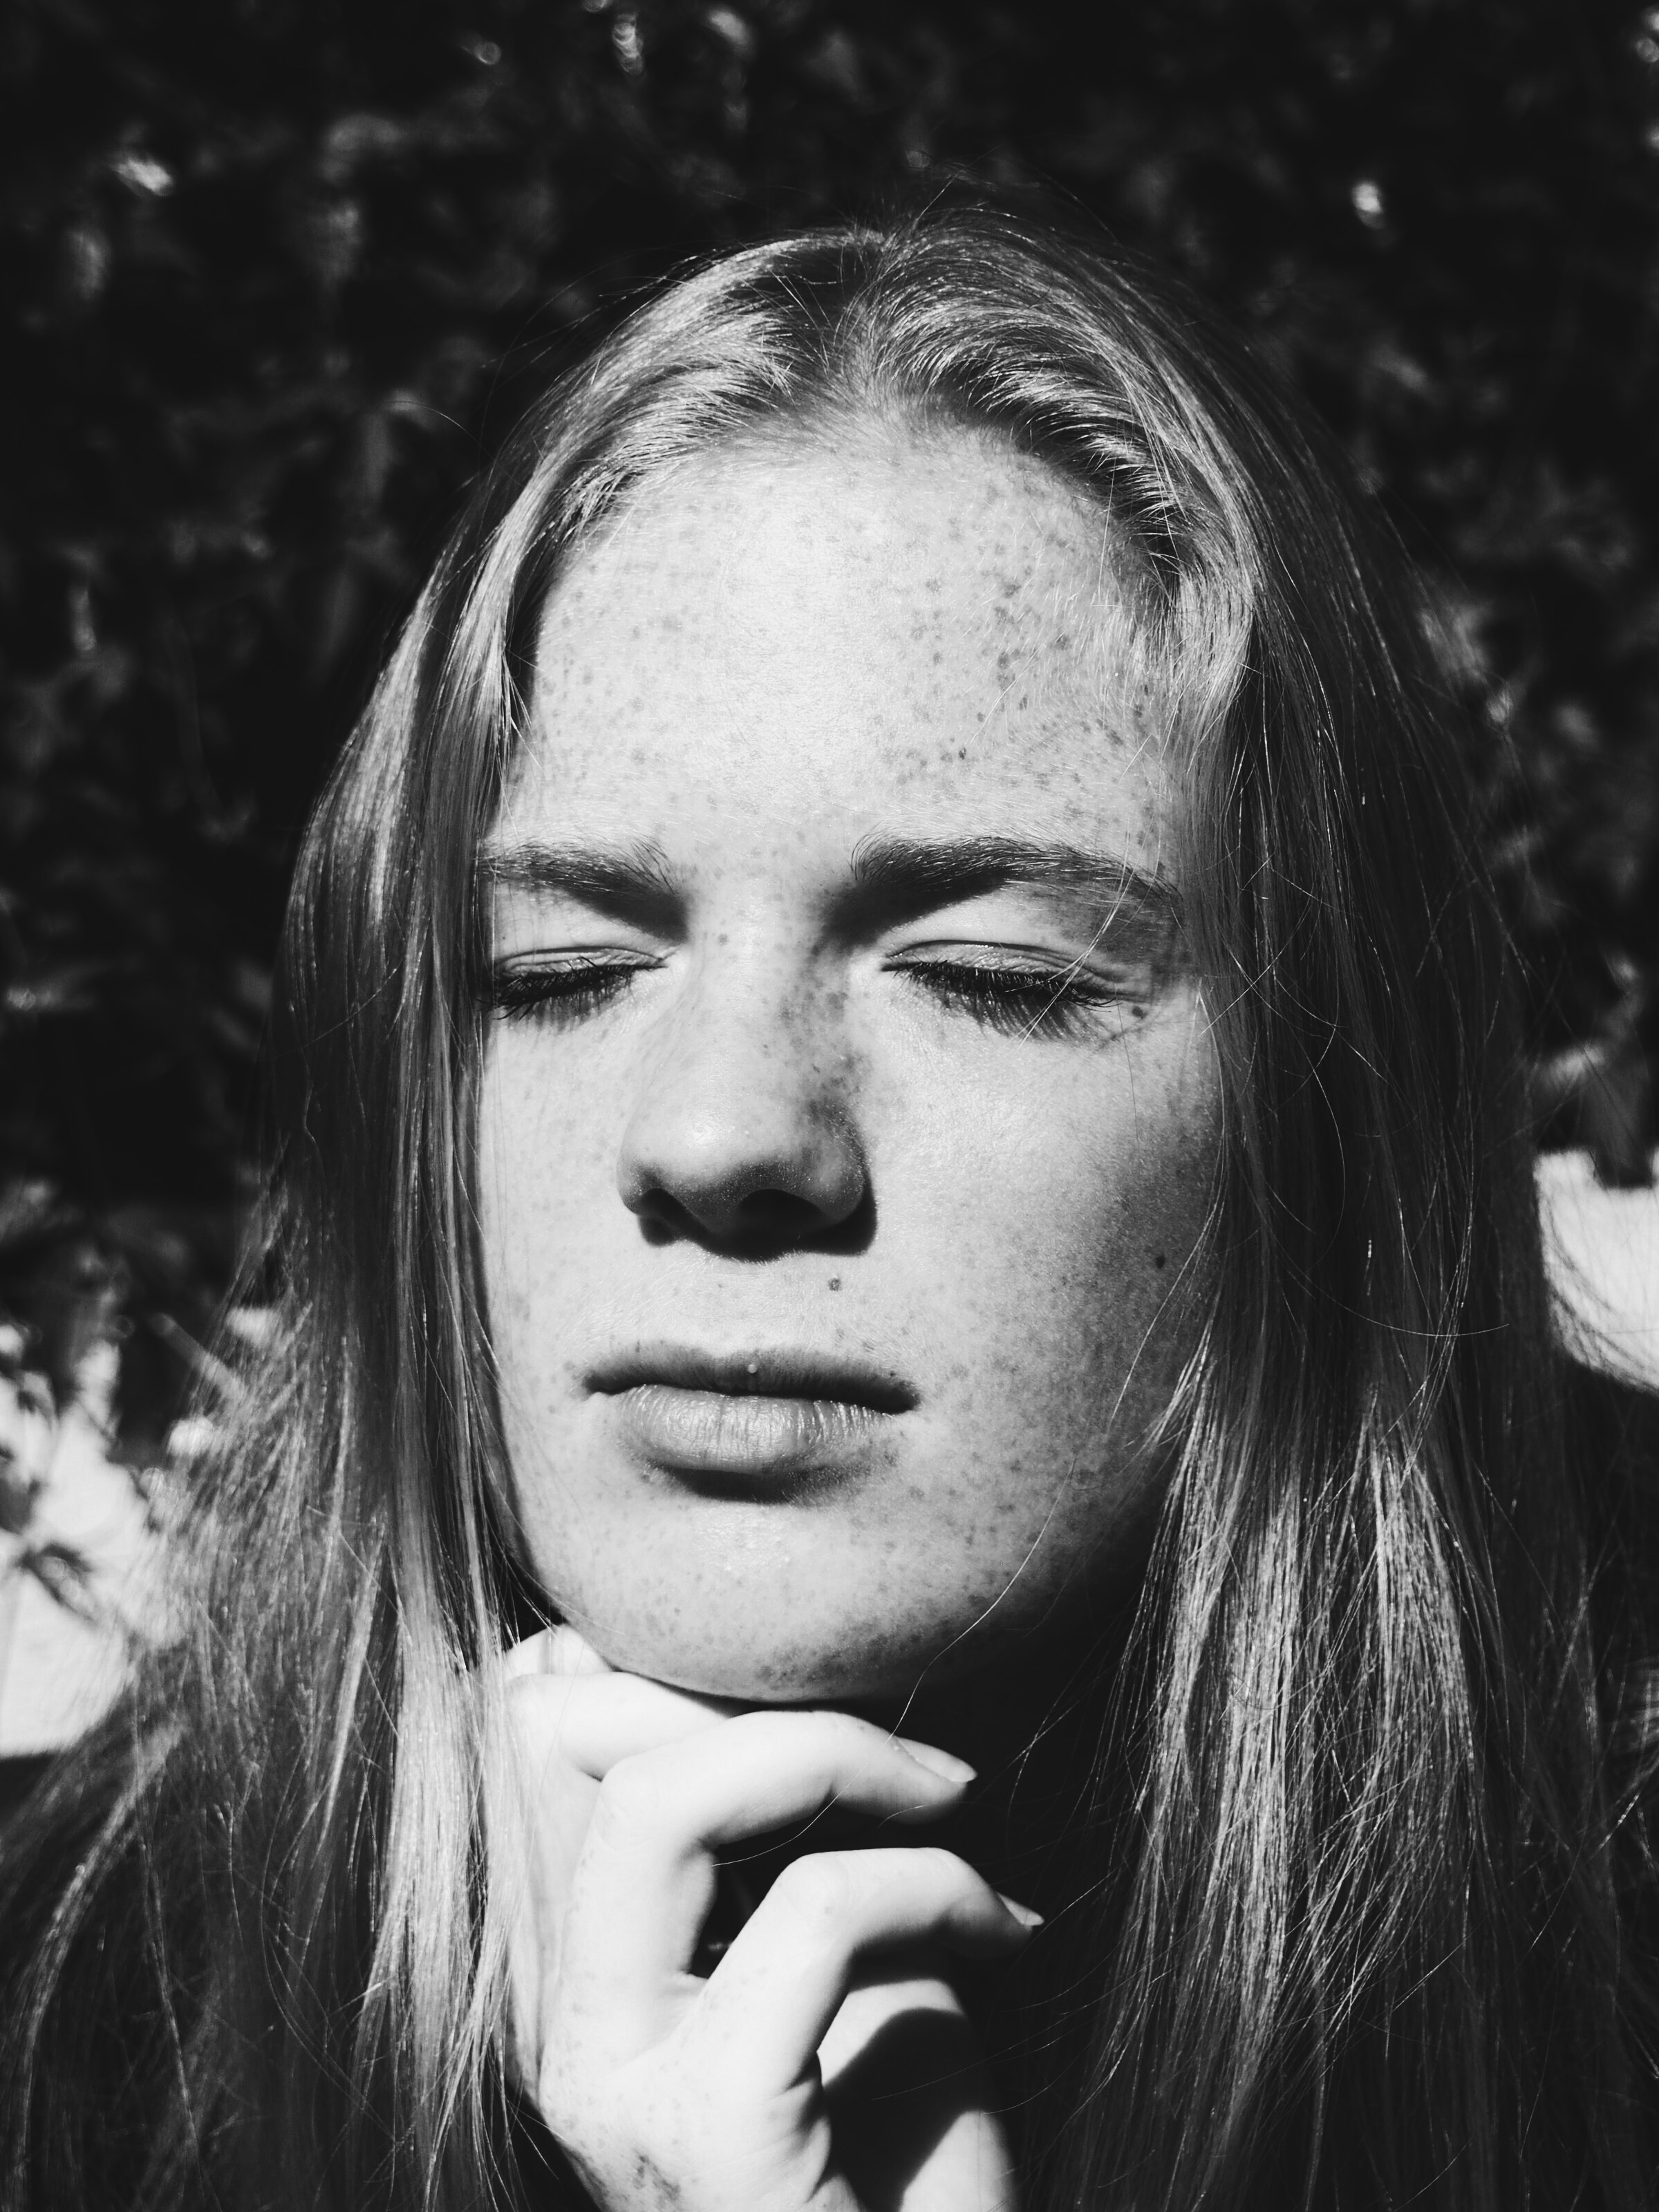
person, black and white, hair, white, photography, portrait, model, black, monochrome, lady, facial expression, smile, face, nose, eye, head, beauty, emotion, photo shoot, monochrome photography, portrait photography